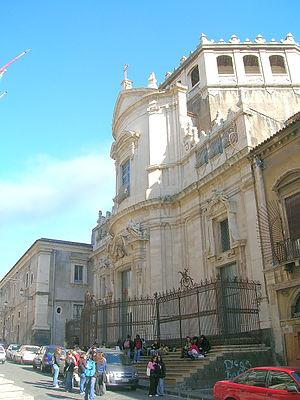
L'Église Saint-Julien de Catane est une église de la ville de Catane, en Sicile, située sur la Via crociferi.